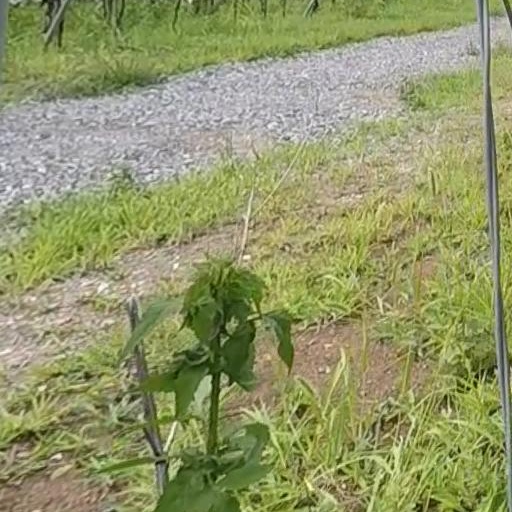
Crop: grape